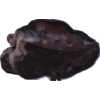
Label: carambola